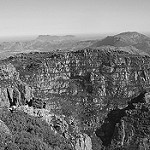
Label: B & W